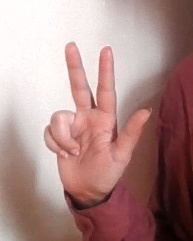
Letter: al